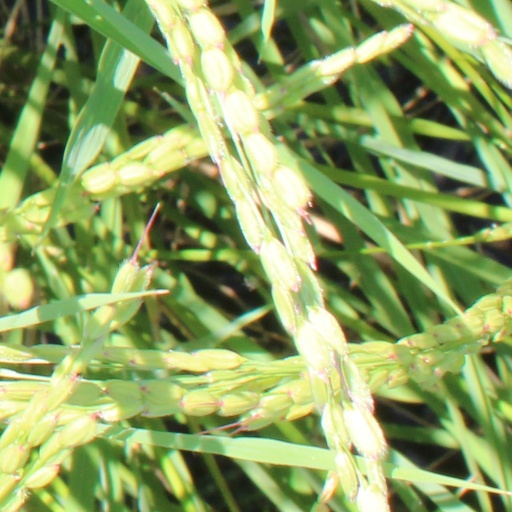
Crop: rice